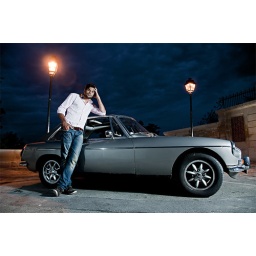
Vintage MGB Gt car under a cloudy blue sky